Valleys of Bhutan

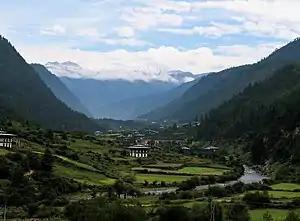
Haa Valley

The valleys of Bhutan are carved into the Himalaya by Bhutan's rivers, fed by glacial melt and monsoon rains. As Bhutan is landlocked in the mountainous eastern Himalaya, much of its population is concentrated in valleys and lowlands, separated by rugged southward spurs of the Inner Himalaya. Despite modernization and development of transport in Bhutan, including a national highway system, travel from one valley to the next remains difficult. Western valleys are bound to the east by the Black Mountains in central Bhutan, which form a watershed between two major river systems, the Mo Chhu (Sankosh River) and the Drangme Chhu. Central valleys are separated from the east by the Donga Range. The more isolated mountain valleys protect several tiny, distinct cultural and linguistic groups. Reflecting this isolation, most valleys have their own local protector deities.